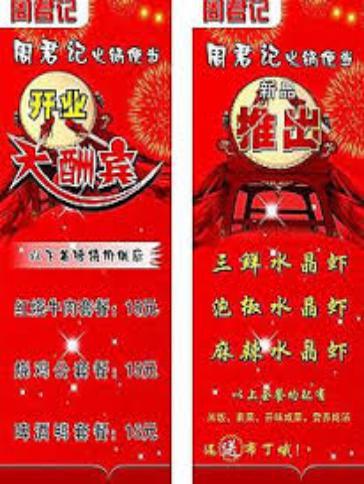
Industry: Food